Tony Randazzo (umpire)

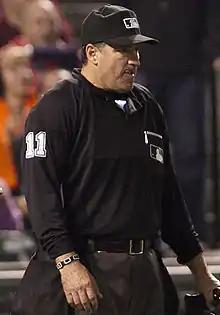
Randazzo in 2012

Anthony John Randazzo (born Anthony Grasso; January 11, 1965) is an American umpire in Major League Baseball. After working in the National League in 1999, he has umpired in both Major Leagues since 2000.